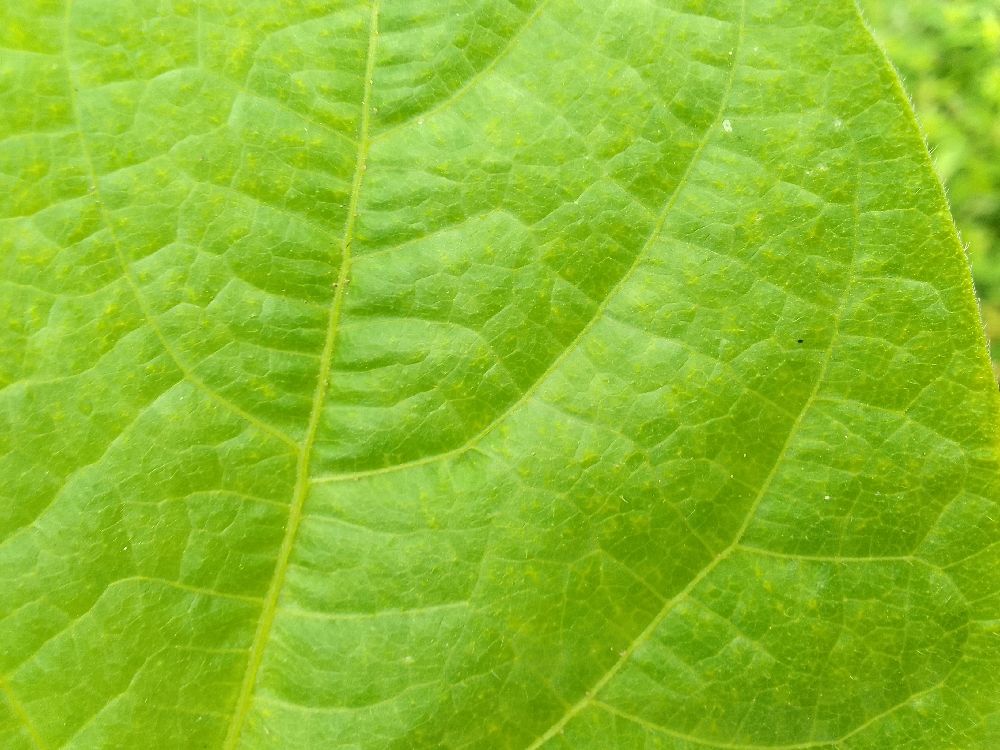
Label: healthy